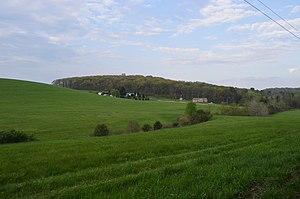
Donegal Township est un township, situé dans le comté de Butler, aux États-Unis. En 2010, il comptait une population de 1 864 habitants.